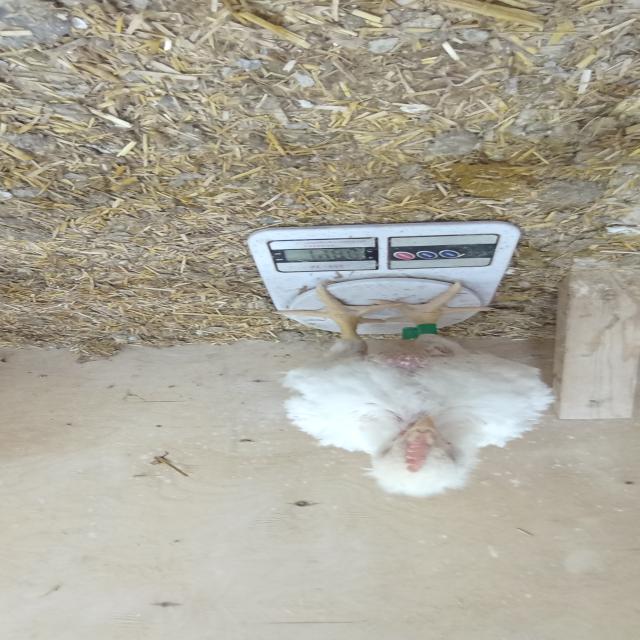
Weight: 1484 g